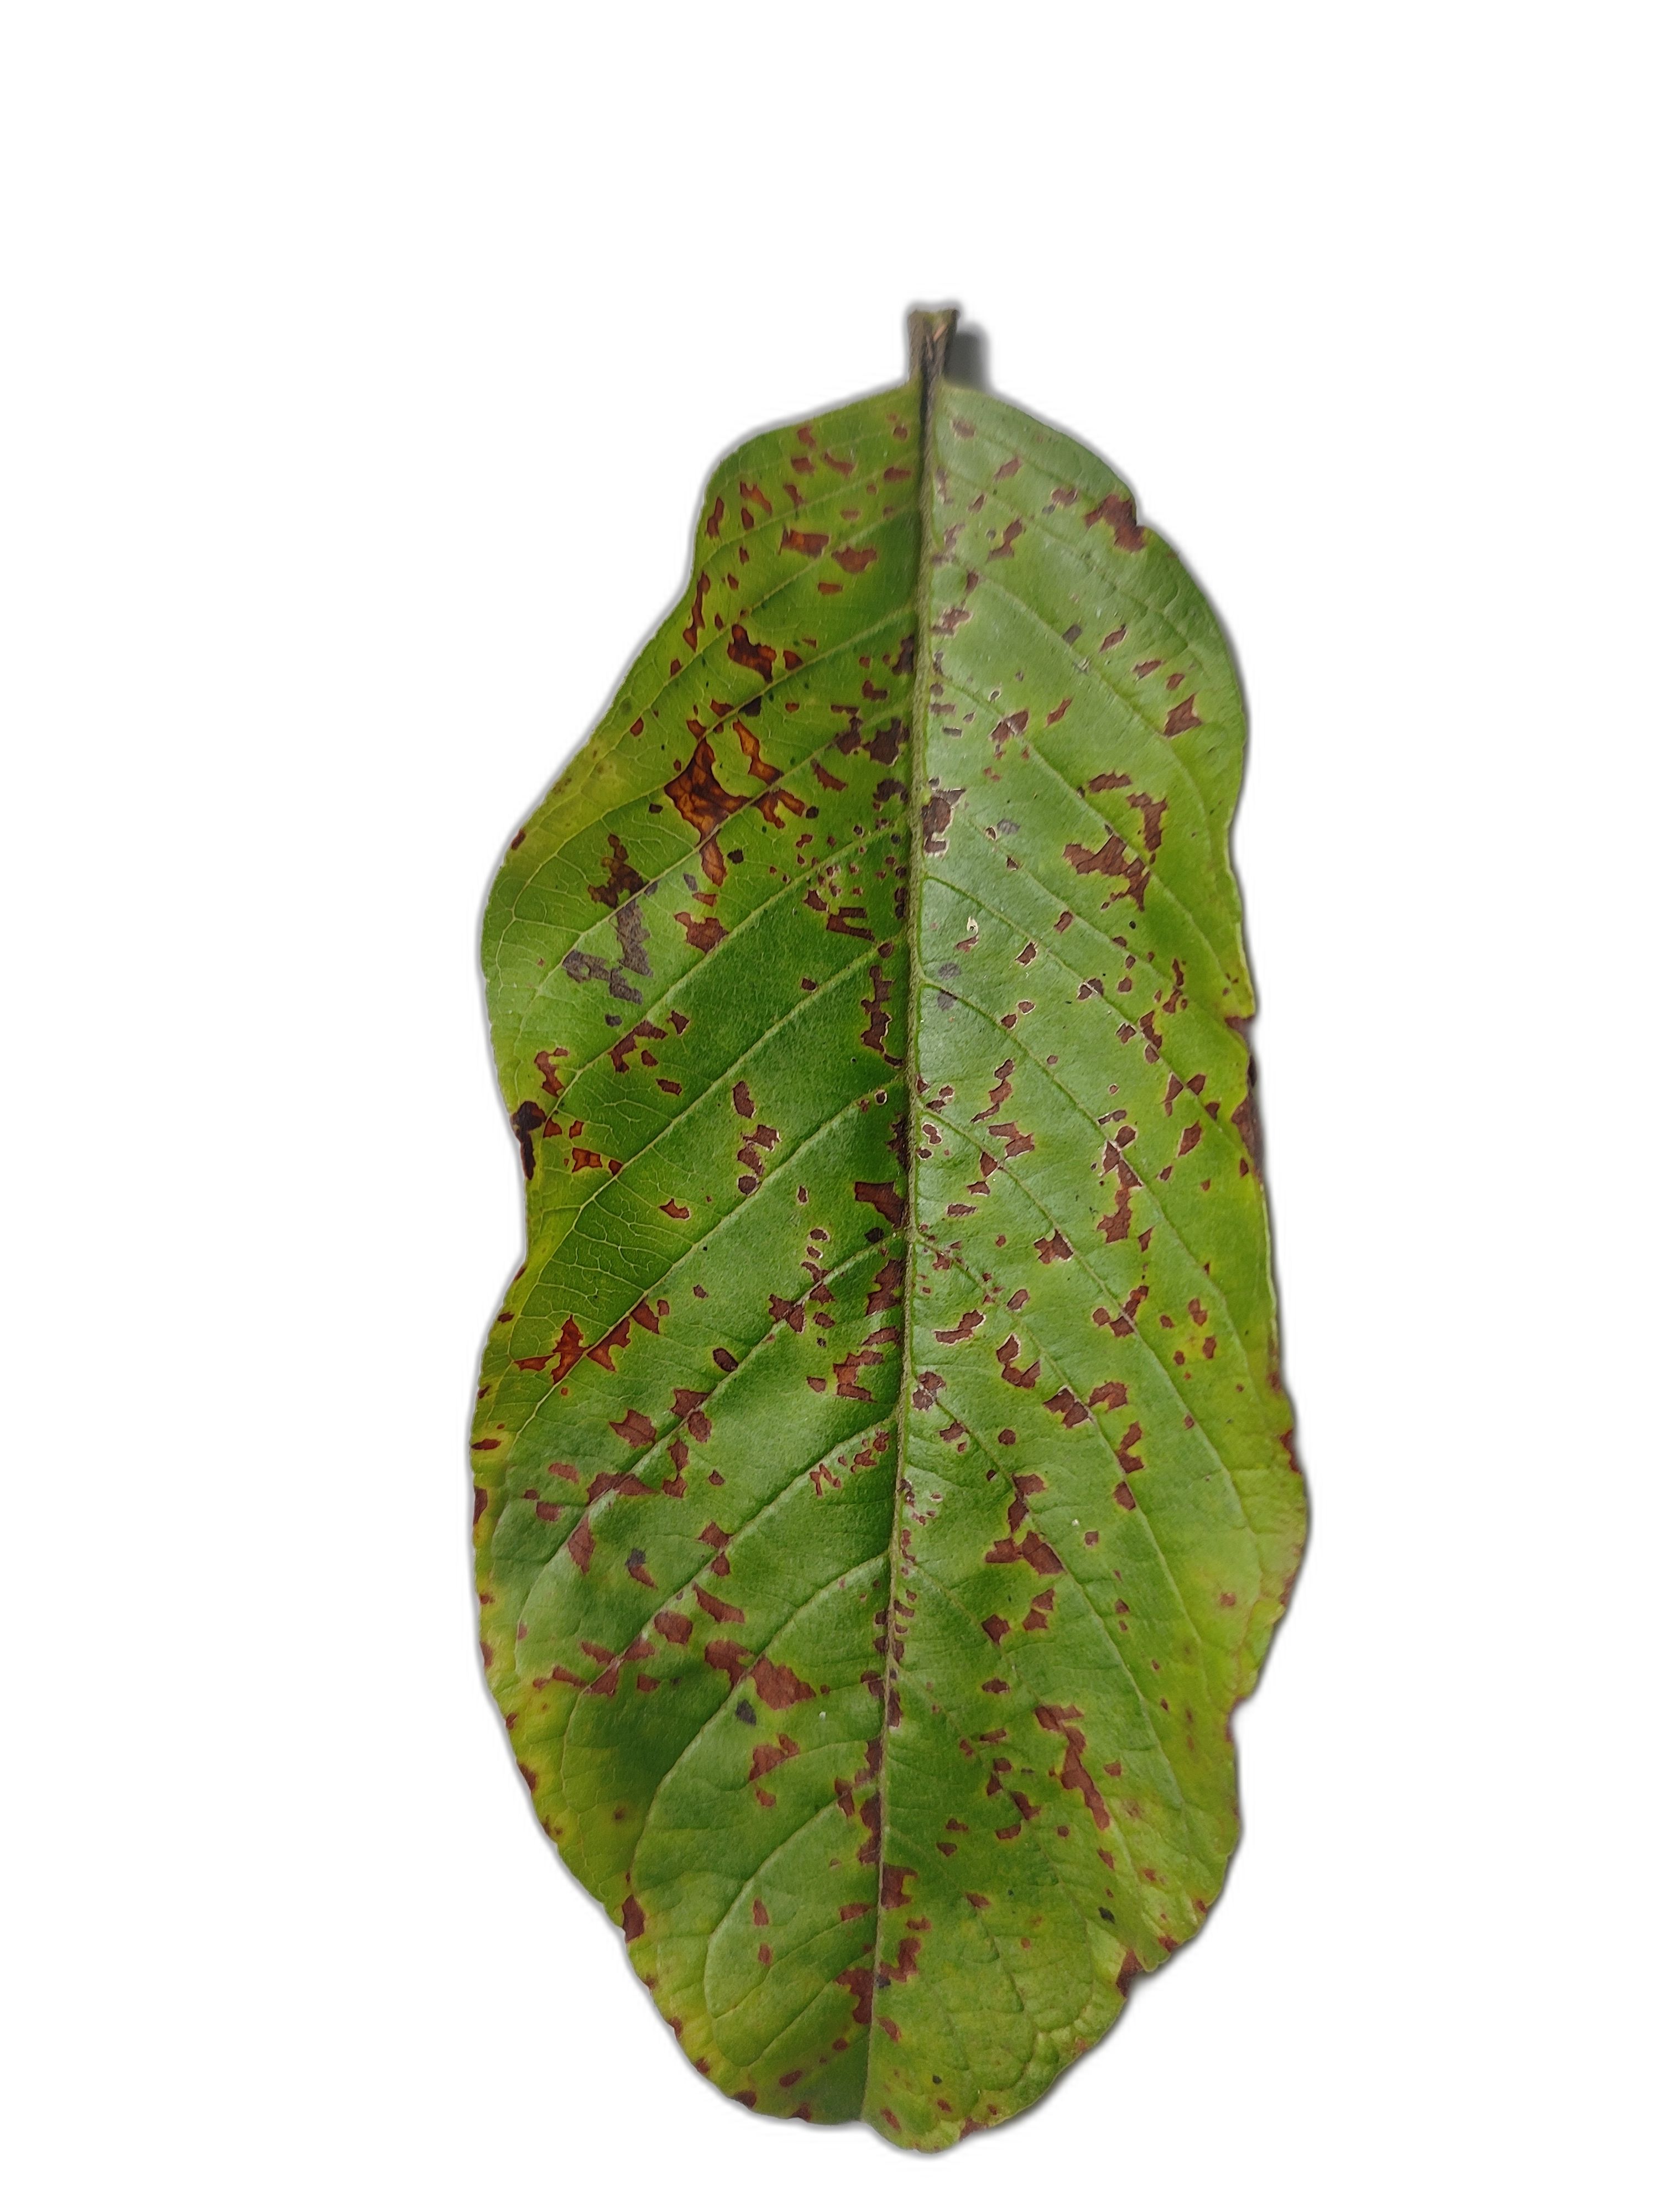
Plant part: leaf
Disease: Dot